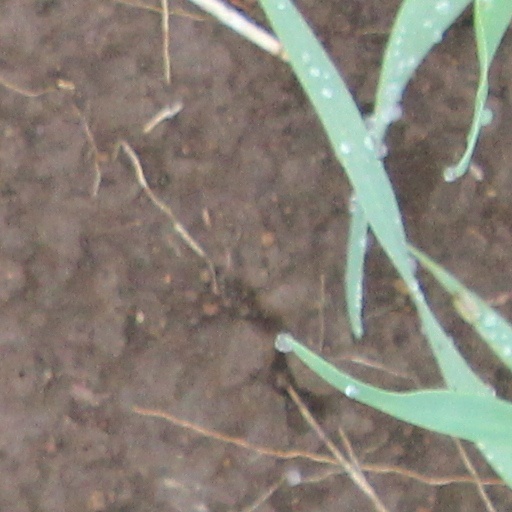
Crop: wheat